International Committee for the History of Technology

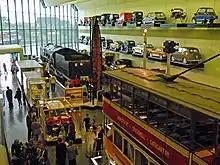
Field trip to Riverside museum during the 2011 meeting in Glasgow

Since its beginning, the society’s aim has been to bring together scholars from different countries, providing a forum for discussing their approaches and promoting new approaches in the history of technology. These are presented at ICOHTEC symposia and developed in thematic sections. One of the early topics of ICOHTEC symposia was “Science–Technology Relationships”. Whereas many historians conducted research on successful innovations, “Failed Innovations” has become a topic of ICOHTEC symposia already in the late 1980s.